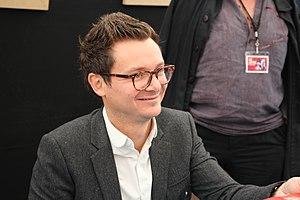
Julien Sandrel - Le Livre sur la Place 2018
Julien Sandrel est un écrivain français né en 1980.